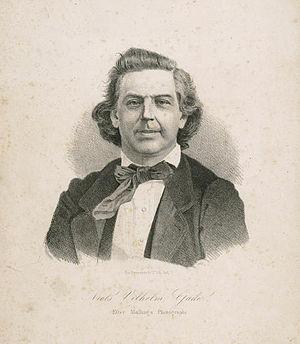
Le Canon de la culture danoise consiste en 108 œuvres d'exception censées représenter le cœur de la culture danoise, et réparties en huit catégories : architecture, arts plastiques, design, cinématographie, littérature, musique, spectacle vivant, et culture enfantine. Sur l'initiative du Ministre de la Culture Brian Mikkelsen en 2004, il fut mis au point par une série de comités sous les auspices du ministère de la Culture entre 2006 et 2007 comme "une collection et présentation des plus grands et plus importantes pièces de l'héritage culturel du Danemark". Chaque catégorie contient douze œuvres.